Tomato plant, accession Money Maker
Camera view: vertical (180 deg); turntable rotation: 240 degrees
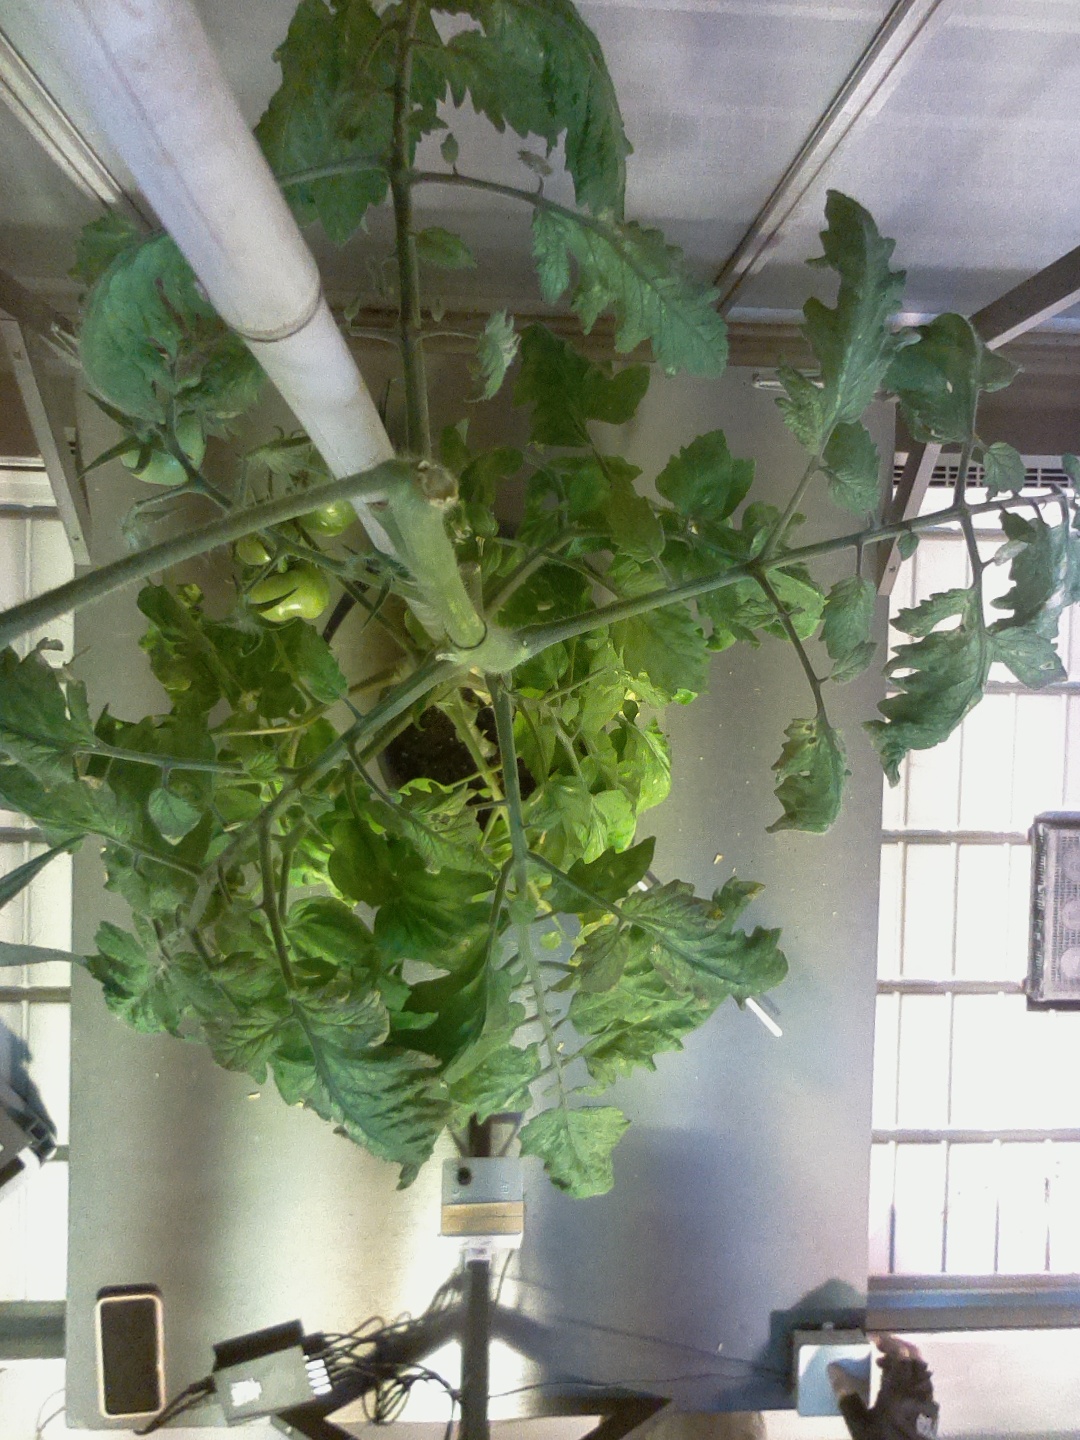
BBCH growth stage 78: 80% -90% of final fruit size